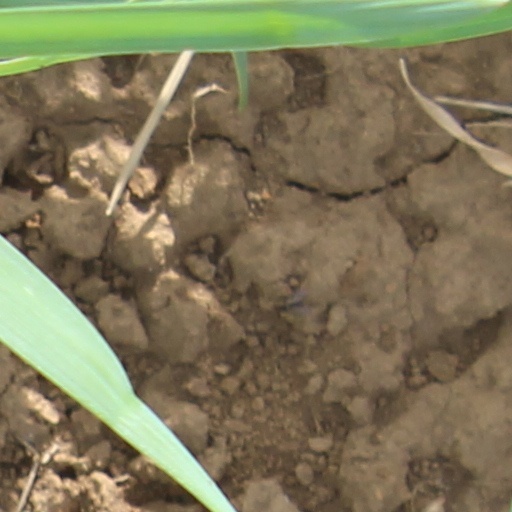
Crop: wheat